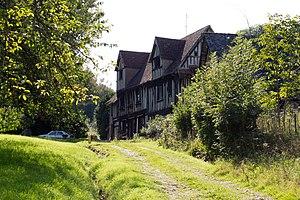
Manoir de la Masselinée de Saint-Martin-de-Mailloc. This building is inscrit au titre des Monuments Historiques. It is indexed in the Base Mérimée, a database of architectural heritage maintained by the French Ministry of Culture,
Saint-Martin-de-Mailloc est une commune française, située dans le département du Calvados en région Normandie, peuplée de 902 habitants.
Le manoir de la Masselinée, ou des Samsons, est un édifice du XVᵉ siècle situé sur le territoire de la commune de Saint-Martin-de-Mailloc dans le département du Calvados et la région Normandie. Il fait l'objet d'une inscription au titre des Monuments historiques depuis le 26 décembre 1928.
Cette liste regroupe une partie des monuments historiques du Calvados.